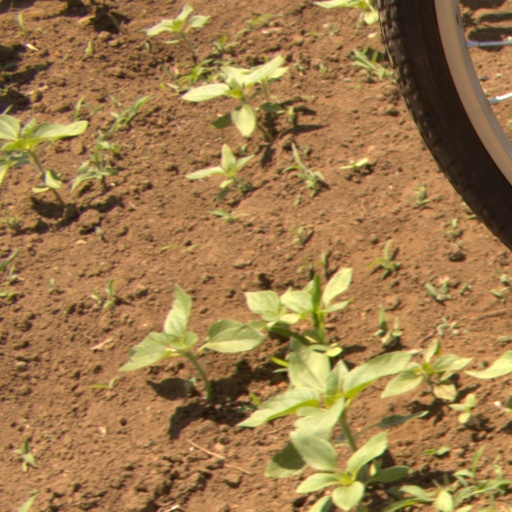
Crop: Jerusalem artichoke